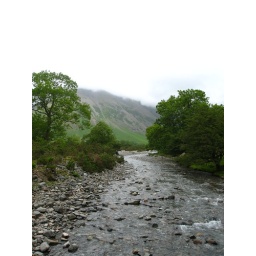
river bed in lake district